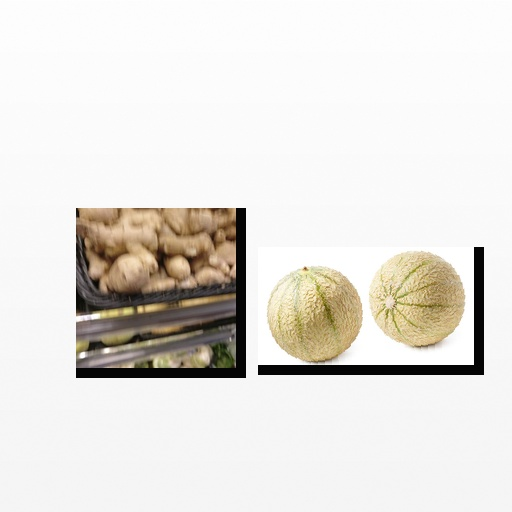
Food items: ginger, cantaloupe